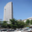
Label: skyscraper